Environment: real
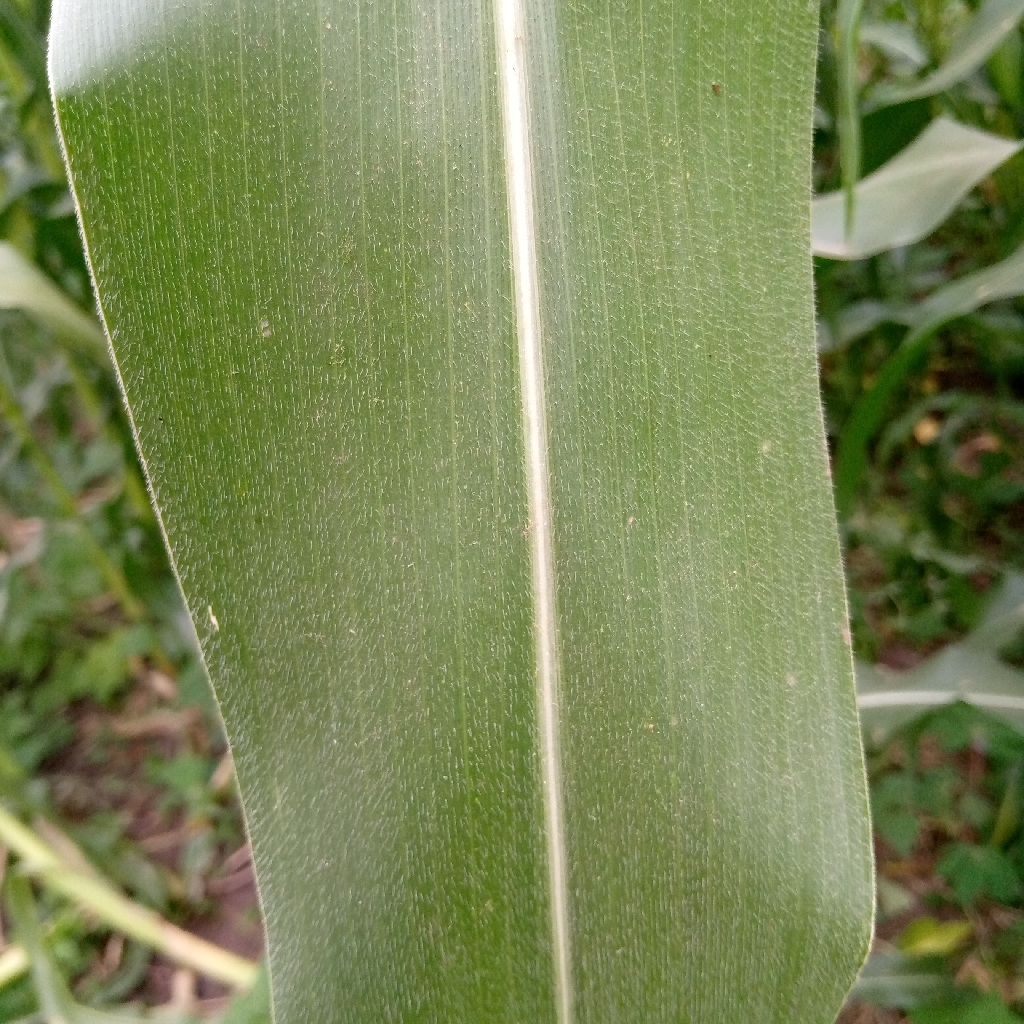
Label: healthy